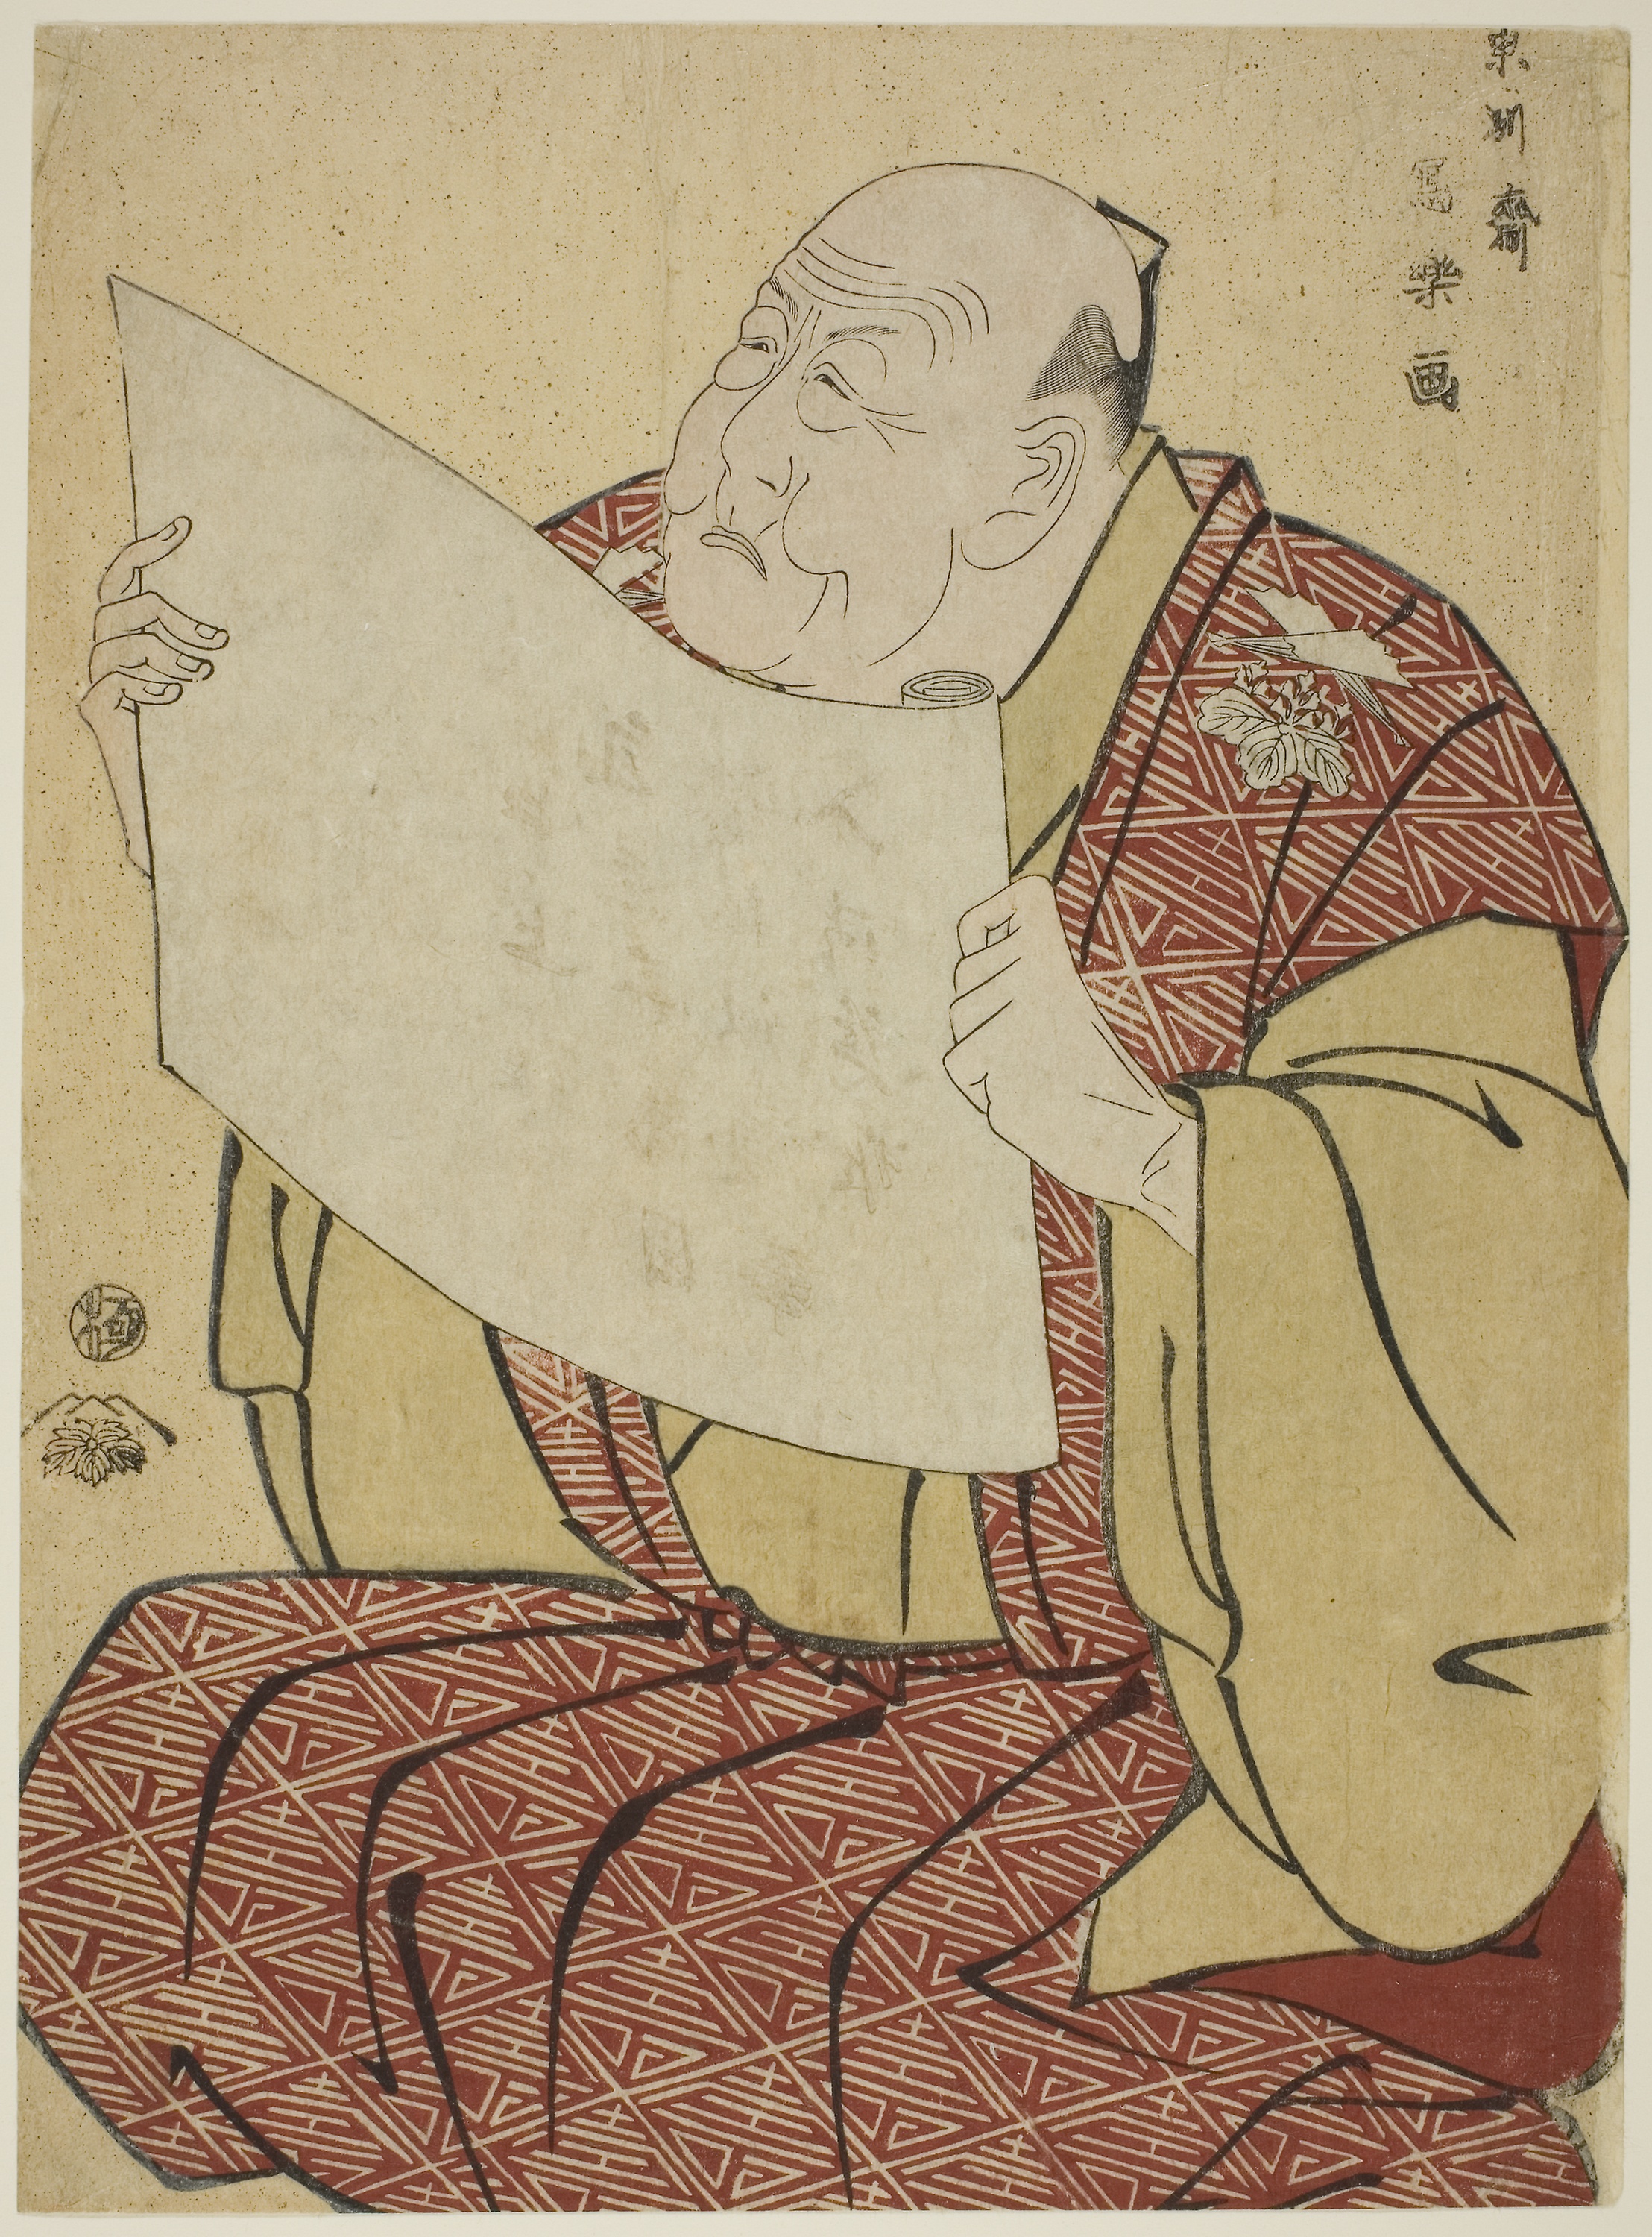
illustration, art, painting